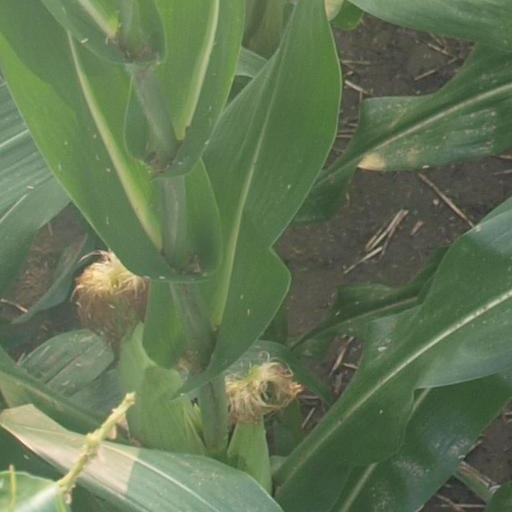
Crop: maize; corn